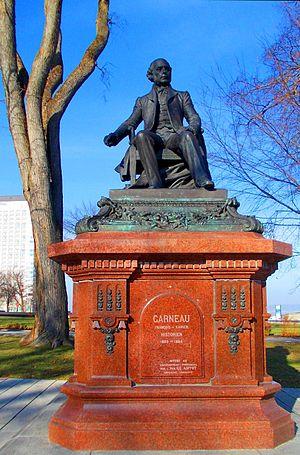
François-Xavier Garneau était un historien, poète et notaire canadien, également greffier de la Ville de Québec. Il est communément reconnu comme ayant contribué à façonner l'identité collective canadienne-française.